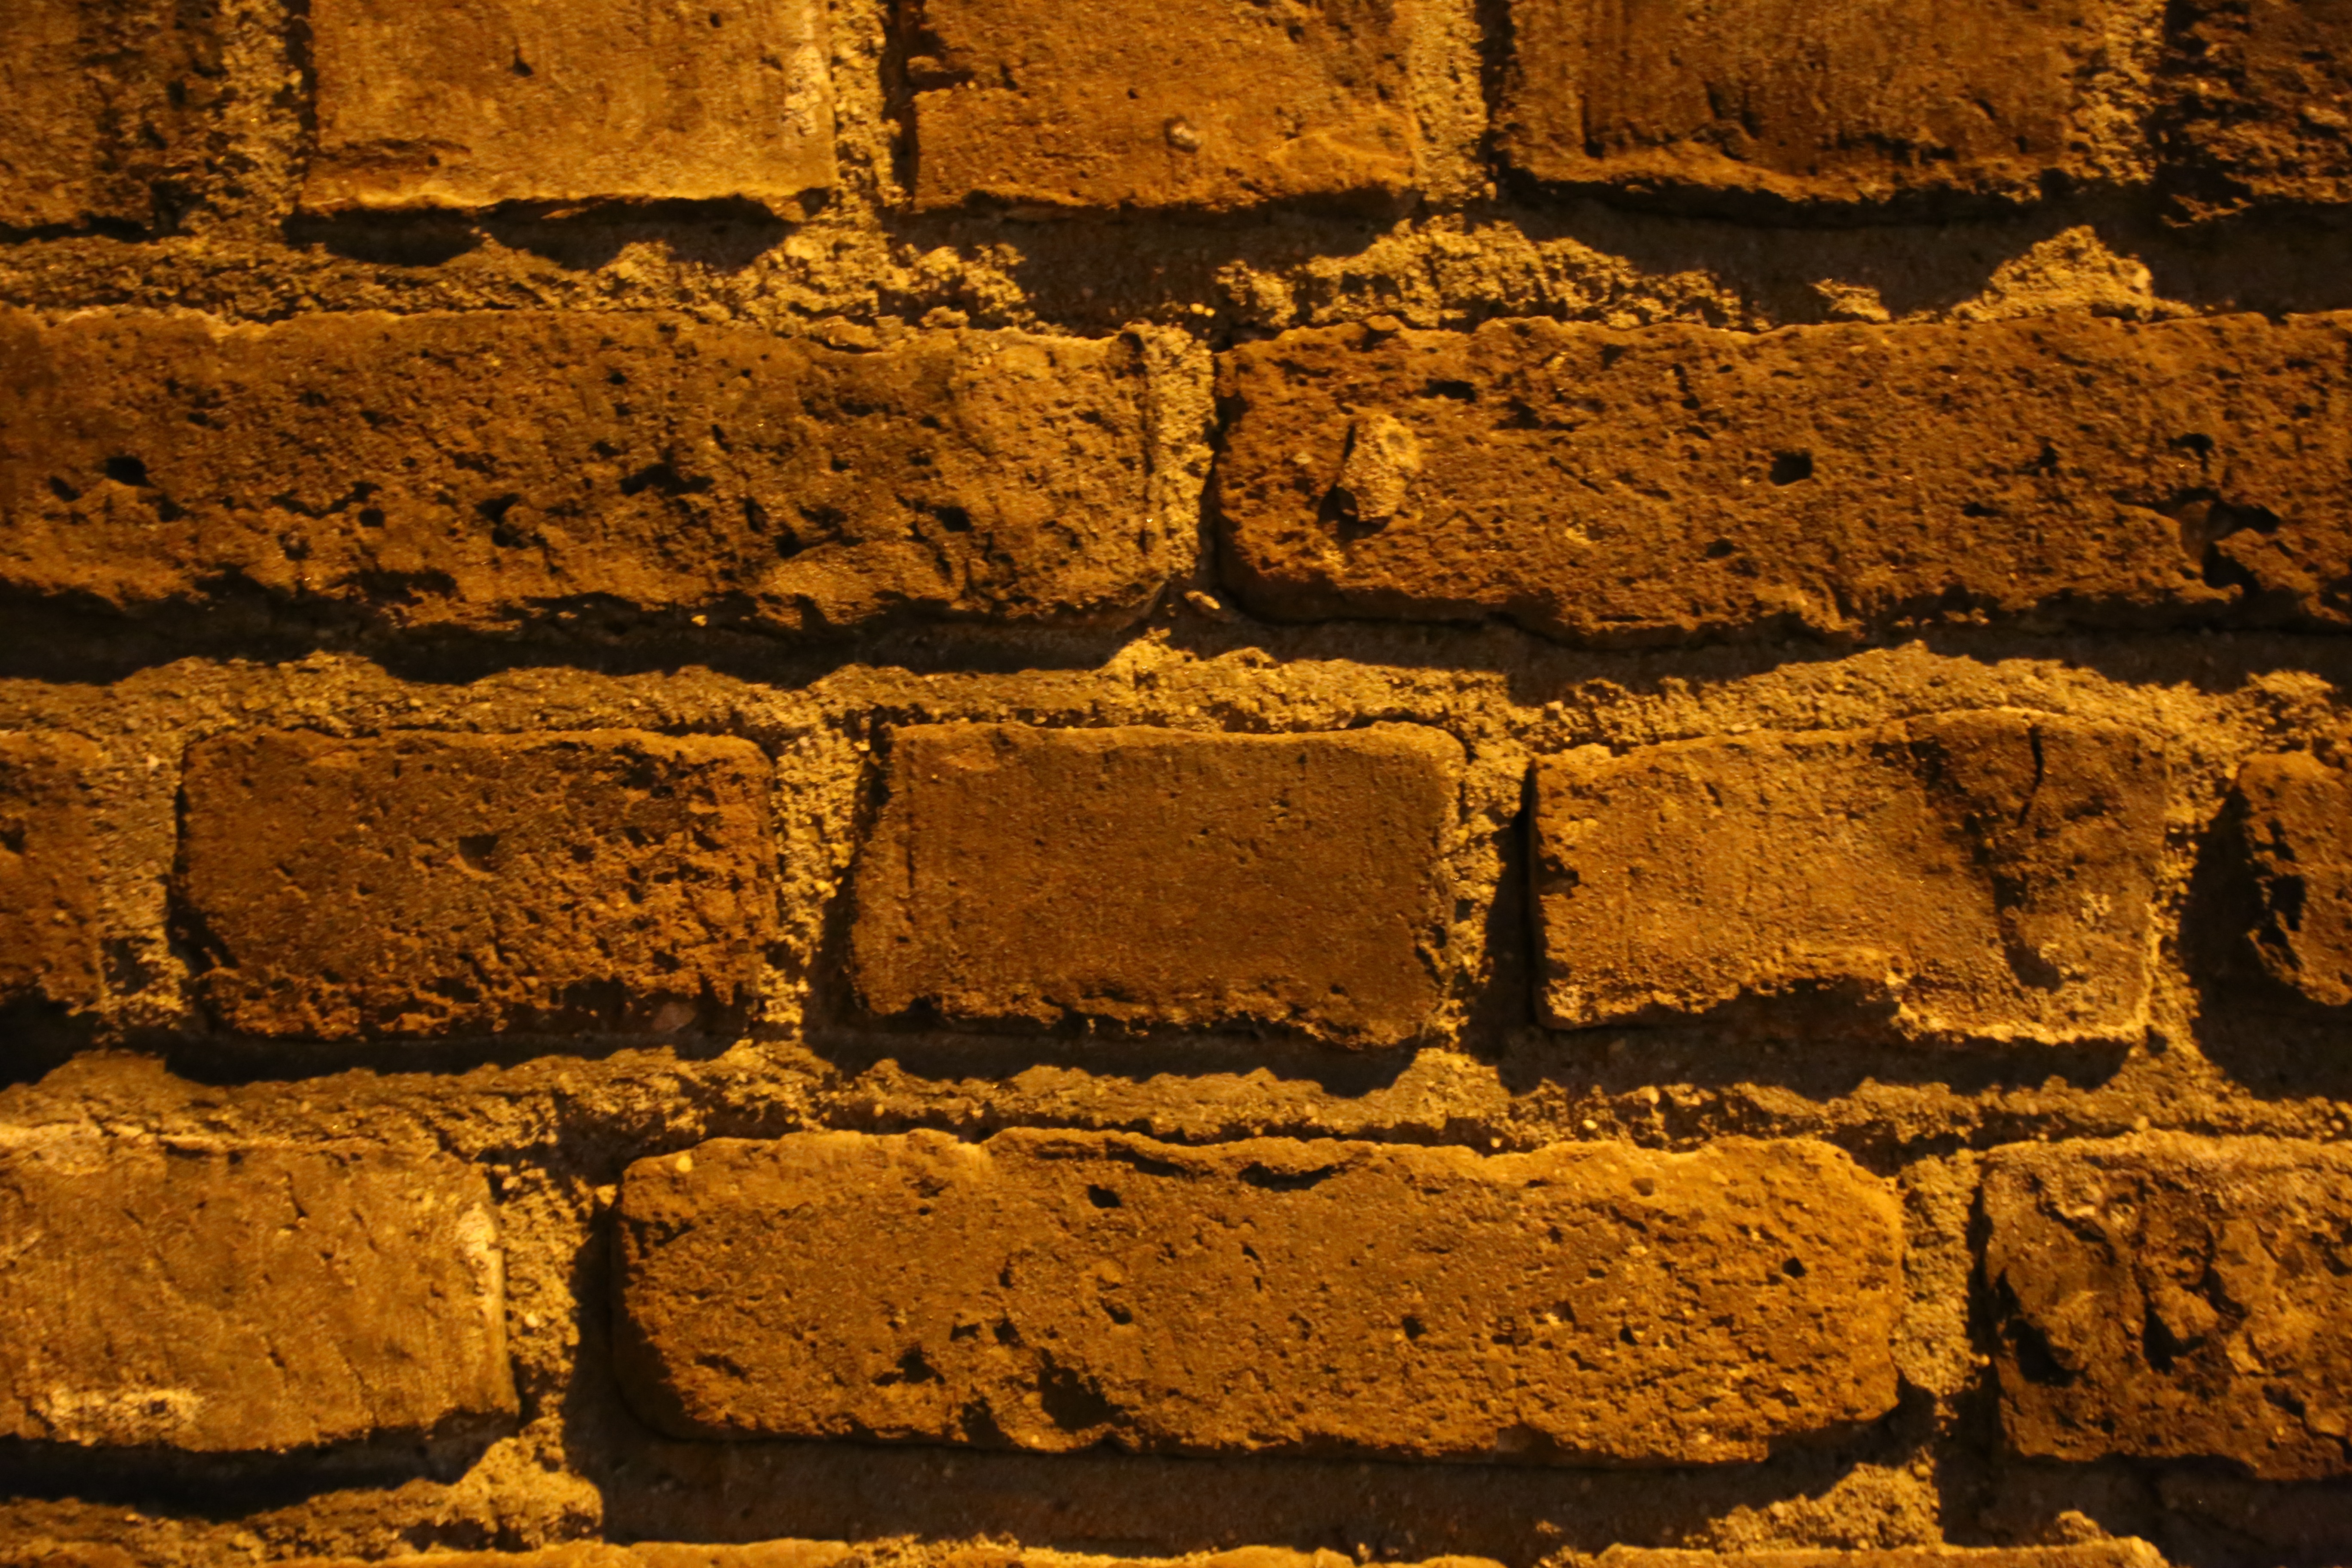
rock, structure, wood, texture, wall, stone, soil, facade, stone wall, brick, material, background, walls, bricks, border, brickwork, masonry, fixing, ancient history, pc templates